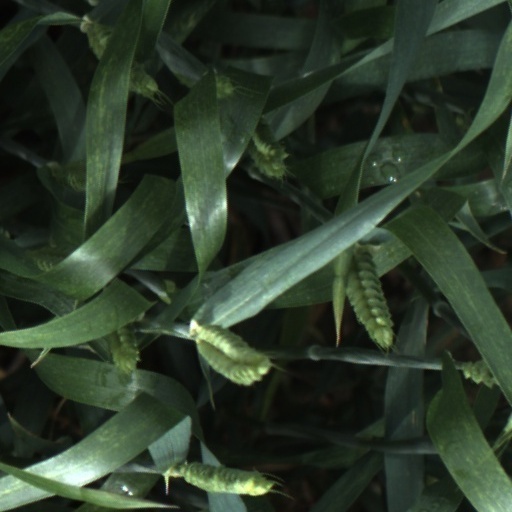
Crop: wheat